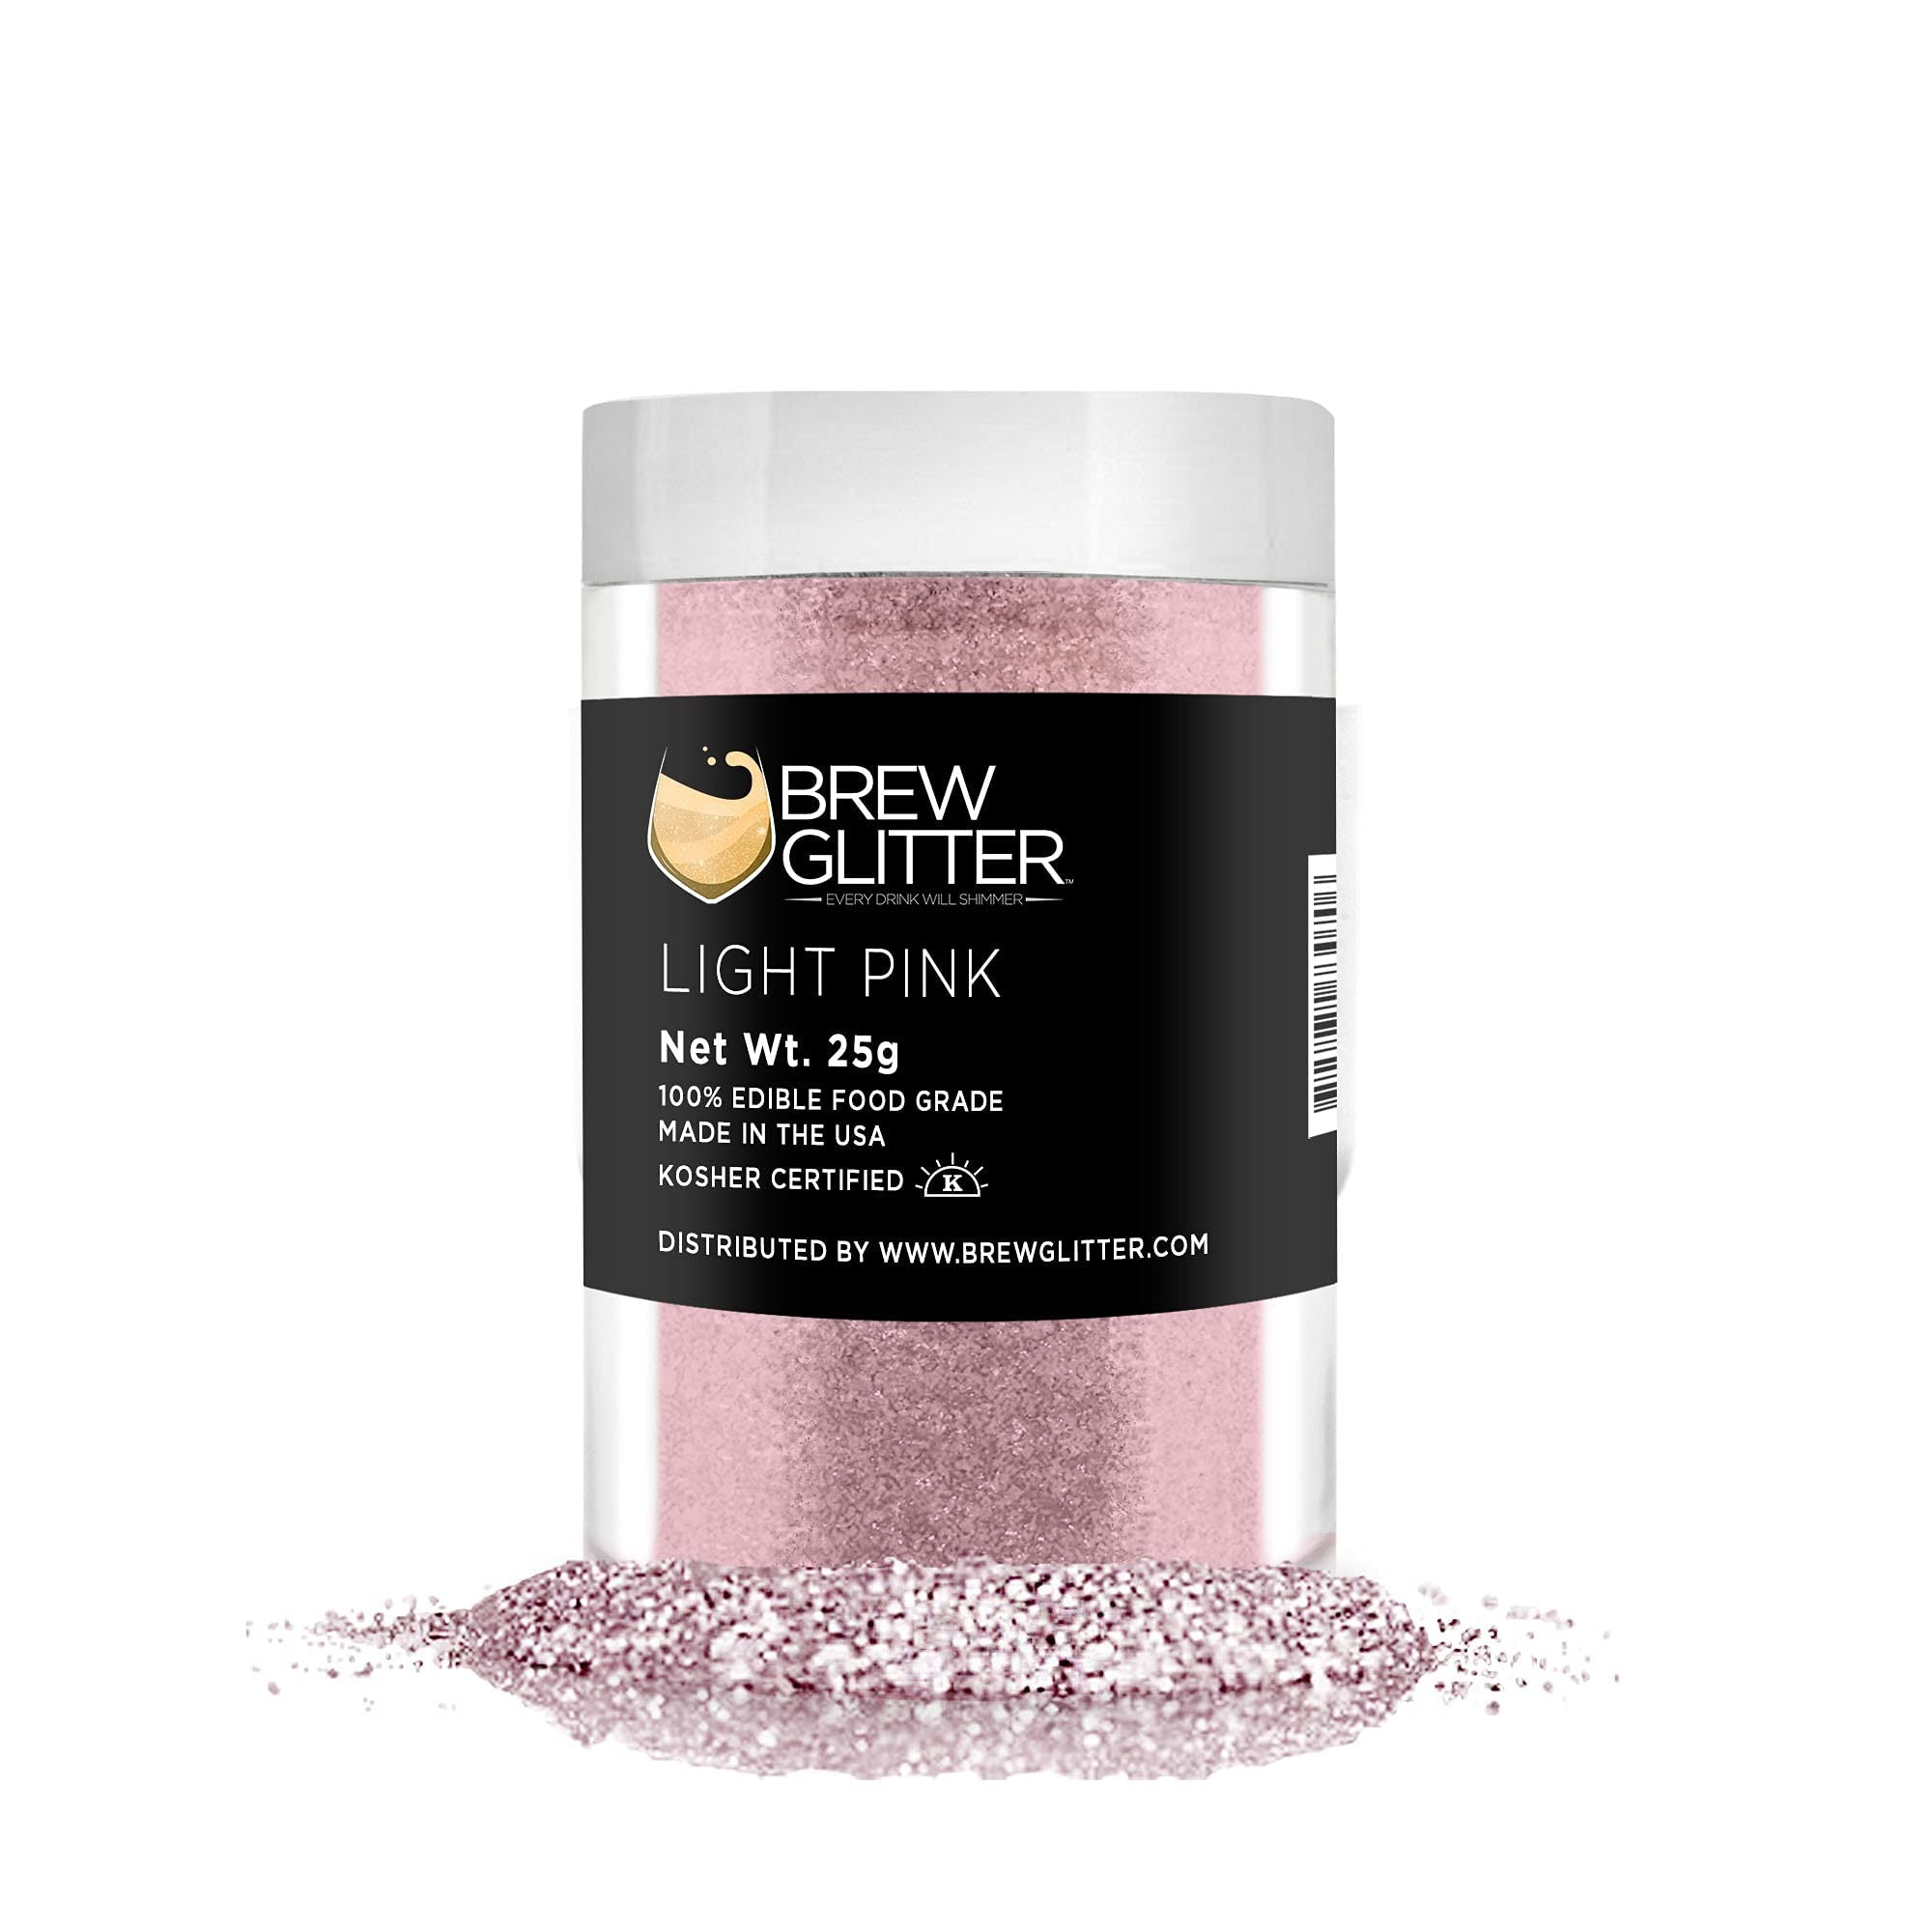
Item Name: Light Pink BREW GLITTER Edible Glitter For Drinks, Cocktails, Beer, Garnish Glitter & Beverages | KOSHER & HALAL Certified | 100% Edible & Food Grade | Vegan, Gluten, Nut Free (25g, Light Pink)
Bullet Point 1: Light Pink BREW GLITTER Edible Glitter For Drinks, Cocktails, Beer, Drink Garnish & Beverages | KOSHER Certified | 100% Edible & Food Grade| Kosher Certified | Vegan, Gluten, Nut Free
Bullet Point 2: EASY TO USE AND IMPRESSIVE RESULTS: Simply stir Brew Glitter into your drinks and watch as the liquid comes alive with a mesmerizing shimmer, leaving your guests amazed and delighted.
Bullet Point 3: VIBRANT COLOR SELECTION: Choose from a wide range of unique and eye-catching colors, designed to enhance the visual appeal of any beverage.
Bullet Point 4: EDIBLE GLITTER FOR DRINKS WHOLESALE & BULK: Brew Glitter In 4 Gram, 25 Gram, 45 Gram Shaker, 50 Gram, 1lb, & Kilogram Sizes to Give You the Best Savings for Your Needs!
Bullet Point 5: MADE IN THE USA: 100% Edible Food Grade Glitter, Dairy Free, Gluten Free, Vegan Friendly & KOSHER Certified!
Product Description: <p>Our Brew Glitter Edible Glitter is a beautiful shimmery food-grade glitter the perfect compliment to put in alcohol & non-alcoholic drinks & all types of beverages. </p> <p>Our Our Edible Beverage Glitter are made with 100% KOSHER Certified and does not Dissolve.</p> <p>Perfect for any party or festive outing, Bakell's Edible Glitter for Drinks (Registered Trademark Brew Glitter) will make your next fun occasion sparkle.</p> <p>MADE IN THE USA with Dairy Free, Gluten Free & Vegan ingredients! </p> <p>Bakell is the #1 site for edible glitter, luster dusts, cake decorating supplies & baking products! Bakell was started by bakers, for bakers! </p> <p>At Bakell our motto, slogan and way of life has always been right in our logo “Live Well, Bake Well!” </p><p><strong> Brew Glitter</strong>- Brew Glitter mixed in liquids is a beautiful shimmery swirl that gives the liquid a classy pop. </p> <p>Each unique color is designed to specifically enhance drinks color variations while still shimmering when swirled. </p> <p>Brew Glitter will not dissolve, however it will settle to the bottom if left unattended for long periods of time. </p> <p>Simply stir & serve and watch your guests be amazed!</p> <p> <strong>Bakell constantly strives to offer the best in quality & superior customer service!</strong></p>
Value: 1.0
Unit: Count

Price: 39.98